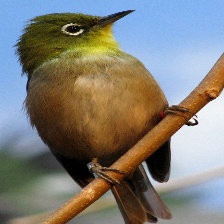
Species: MALAGASY WHITE EYE
Scientific name: ZOSTEROPS MADERASPATANUS